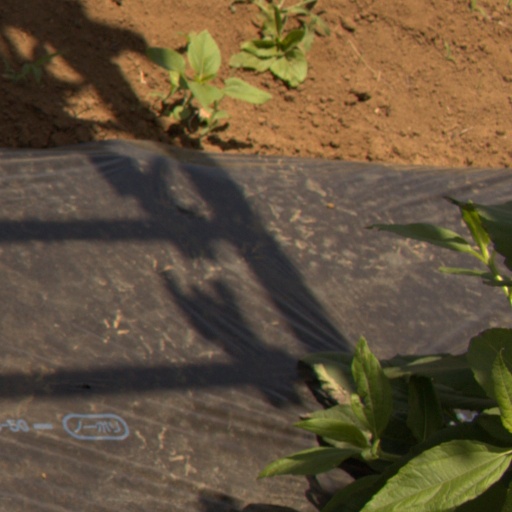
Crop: Jerusalem artichoke